Les Montets

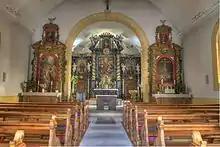
Interior of the Sainte-Trinité Church

The Paroissiale De La Sainte-Trinité Church is listed as a Swiss heritage site of national significance.